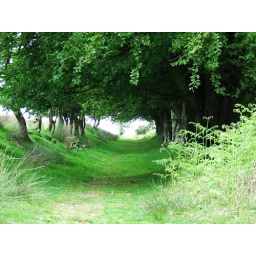
Good hill walk near balloch called stoney mullen, nice kind of tree tunnel